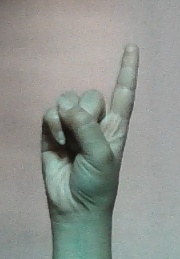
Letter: bb